Edgar Norton

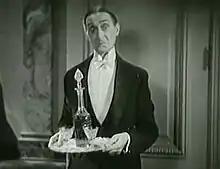
Norton in "The Lady Refuses", 1931

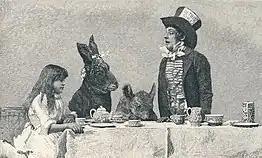
Phoebe Carlo as Alice, Edgar Norton as Hare, Dorothy D'Alcourt as Dormouse and Sydney Harcourt as Hatter in "Alice in Wonderland" (1886)

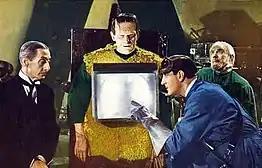
Edgar Norton, Boris Karloff, Basil Rathbone and Bela Lugosi in "Son of Frankenstein" (1939)

Edgar Norton (born Harry Edgar Mills; August 11, 1868 – February 6, 1953) was an English-born American character actor.